Facebook like button

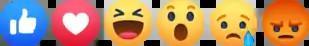
The Facebook reactions; left to right: Like, Love, Haha, Wow, Sad, Angry

Facebook describes "liking" as an "easy way to let people know that you enjoy it without leaving a comment".